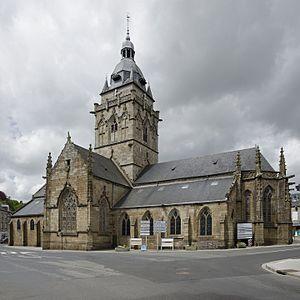
Église Notre-Dame de Villedieu-les-Poêles, Manche, Normandie, 2013.
L'église Notre-Dame de Villedieu-les-Poêles est un monument situé à Villedieu-les-Poêles-Rouffigny, de style gothique, érigé à partir du XIIIᵉ, mais entièrement reconstruit au XVᵉ siècle. Elle fait l’objet d’un classement au titre des monuments historiques.
Villedieu-les-Poêles, Villedieu jusqu'en 1962, est une ancienne commune française, située dans le département de la Manche en région Normandie, devenue le 1ᵉʳ janvier 2016 une commune déléguée au sein de la commune nouvelle de Villedieu-les-Poêles-Rouffigny.